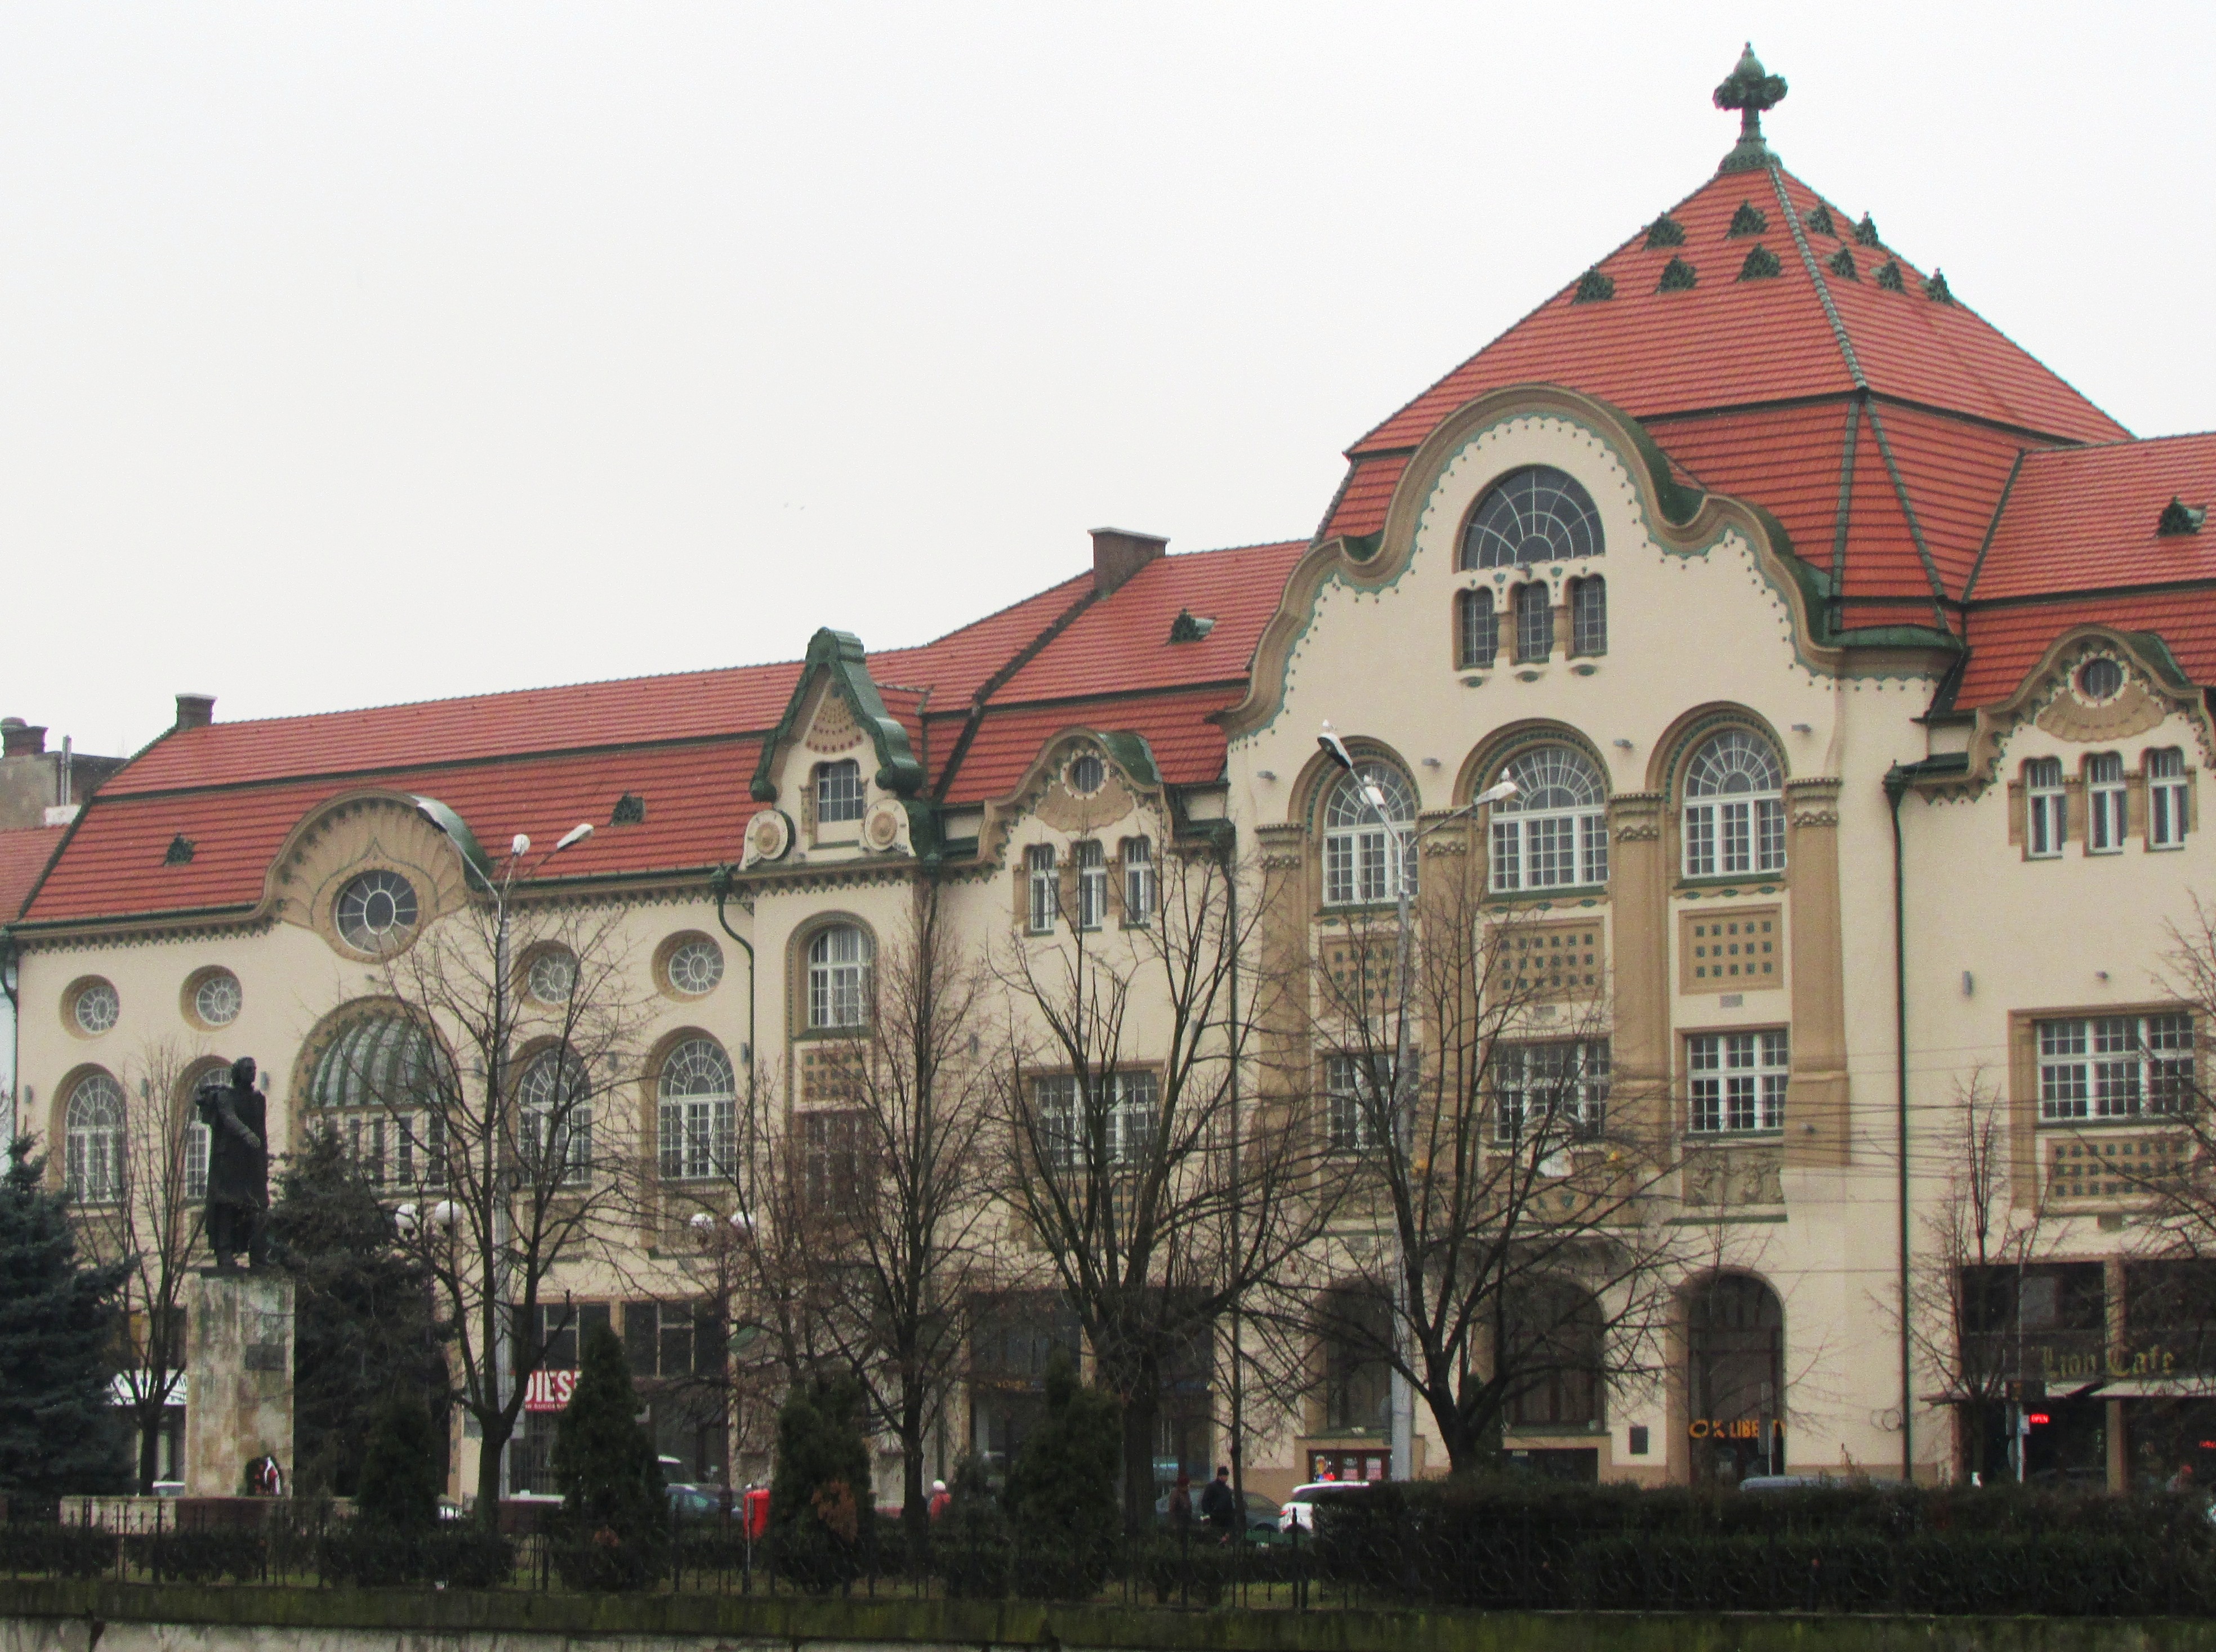
town, building, chateau, palace, landmark, facade, church, cathedral, place of worship, monastery, synagogue, center, tourist attraction, estate, transylvania, tours, stately home, oradea, crisana